Hans Wilsdorf

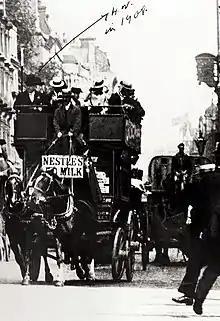
Hans Wilsdorf, Rolex founder pictured above in 1908 in London England riding Omnibus

On Rolex's 50th anniversary, in 1958, Wilsdorf shared the story of how he originally conceived the 'Rolex' name in 1908: